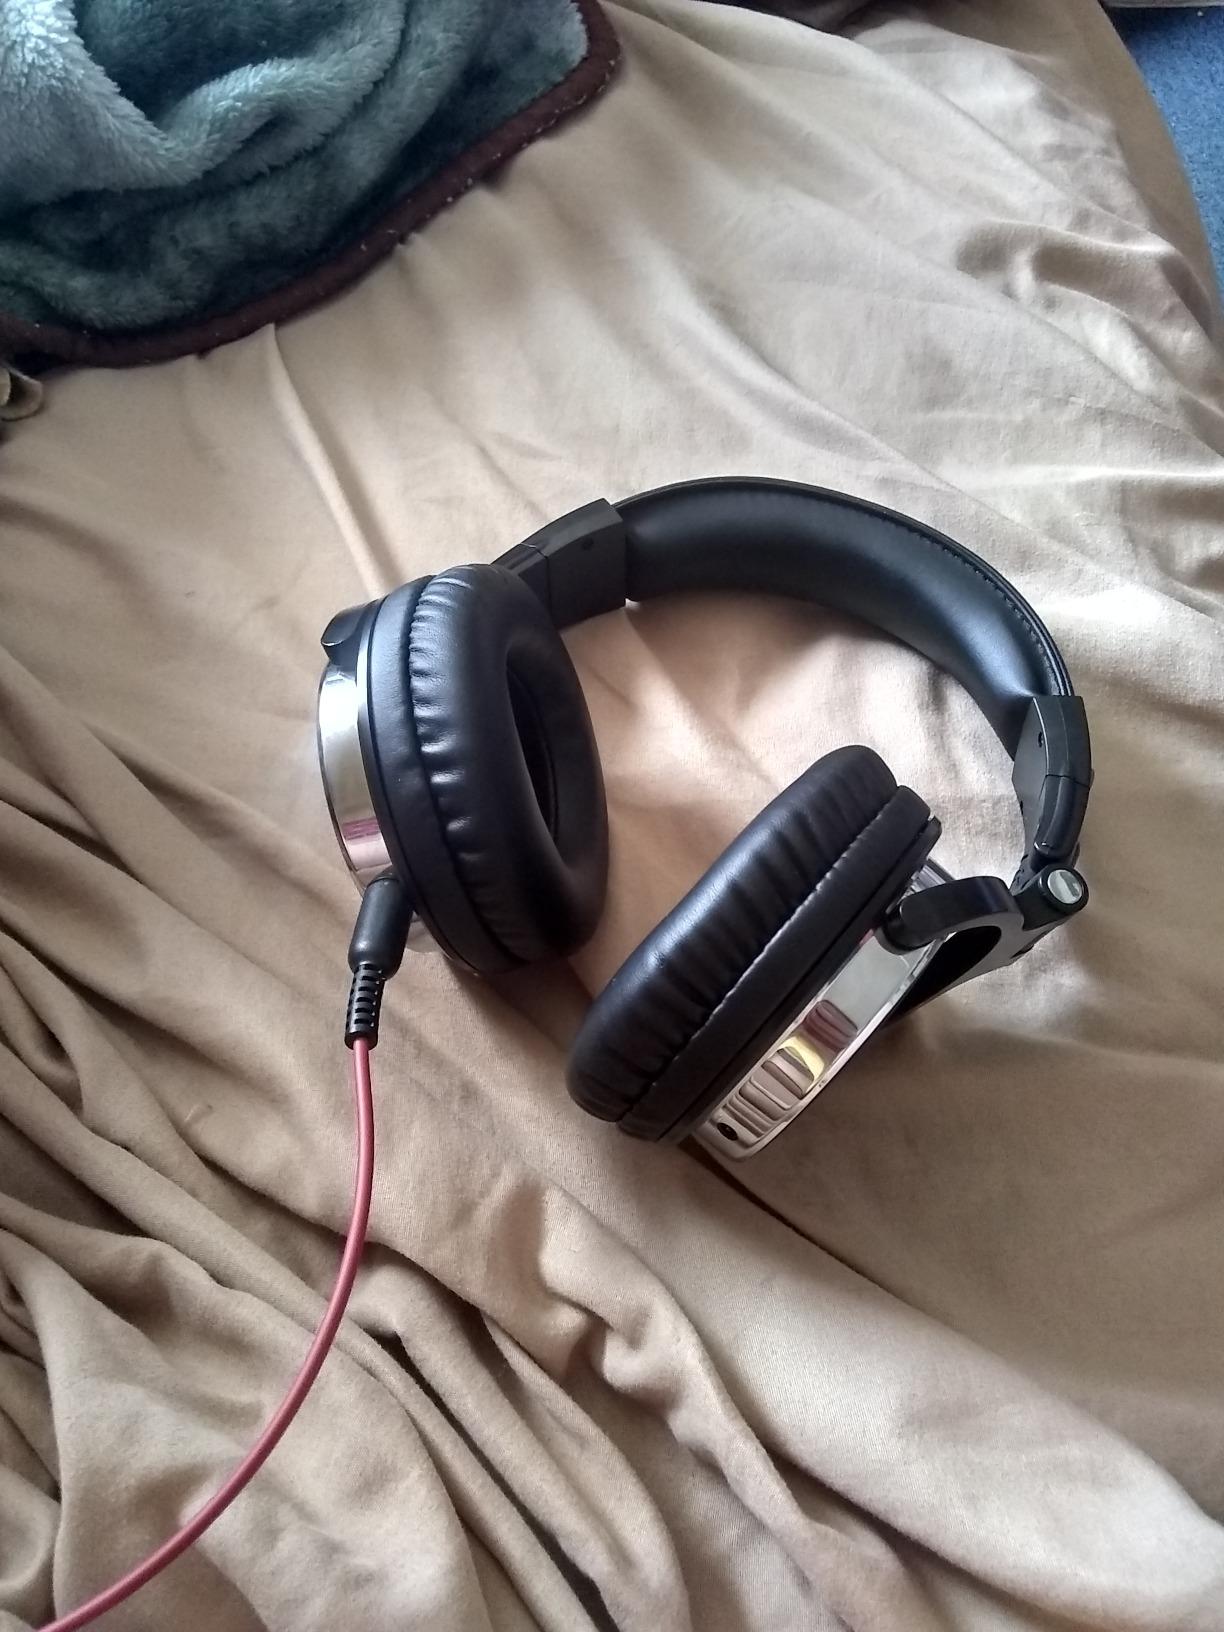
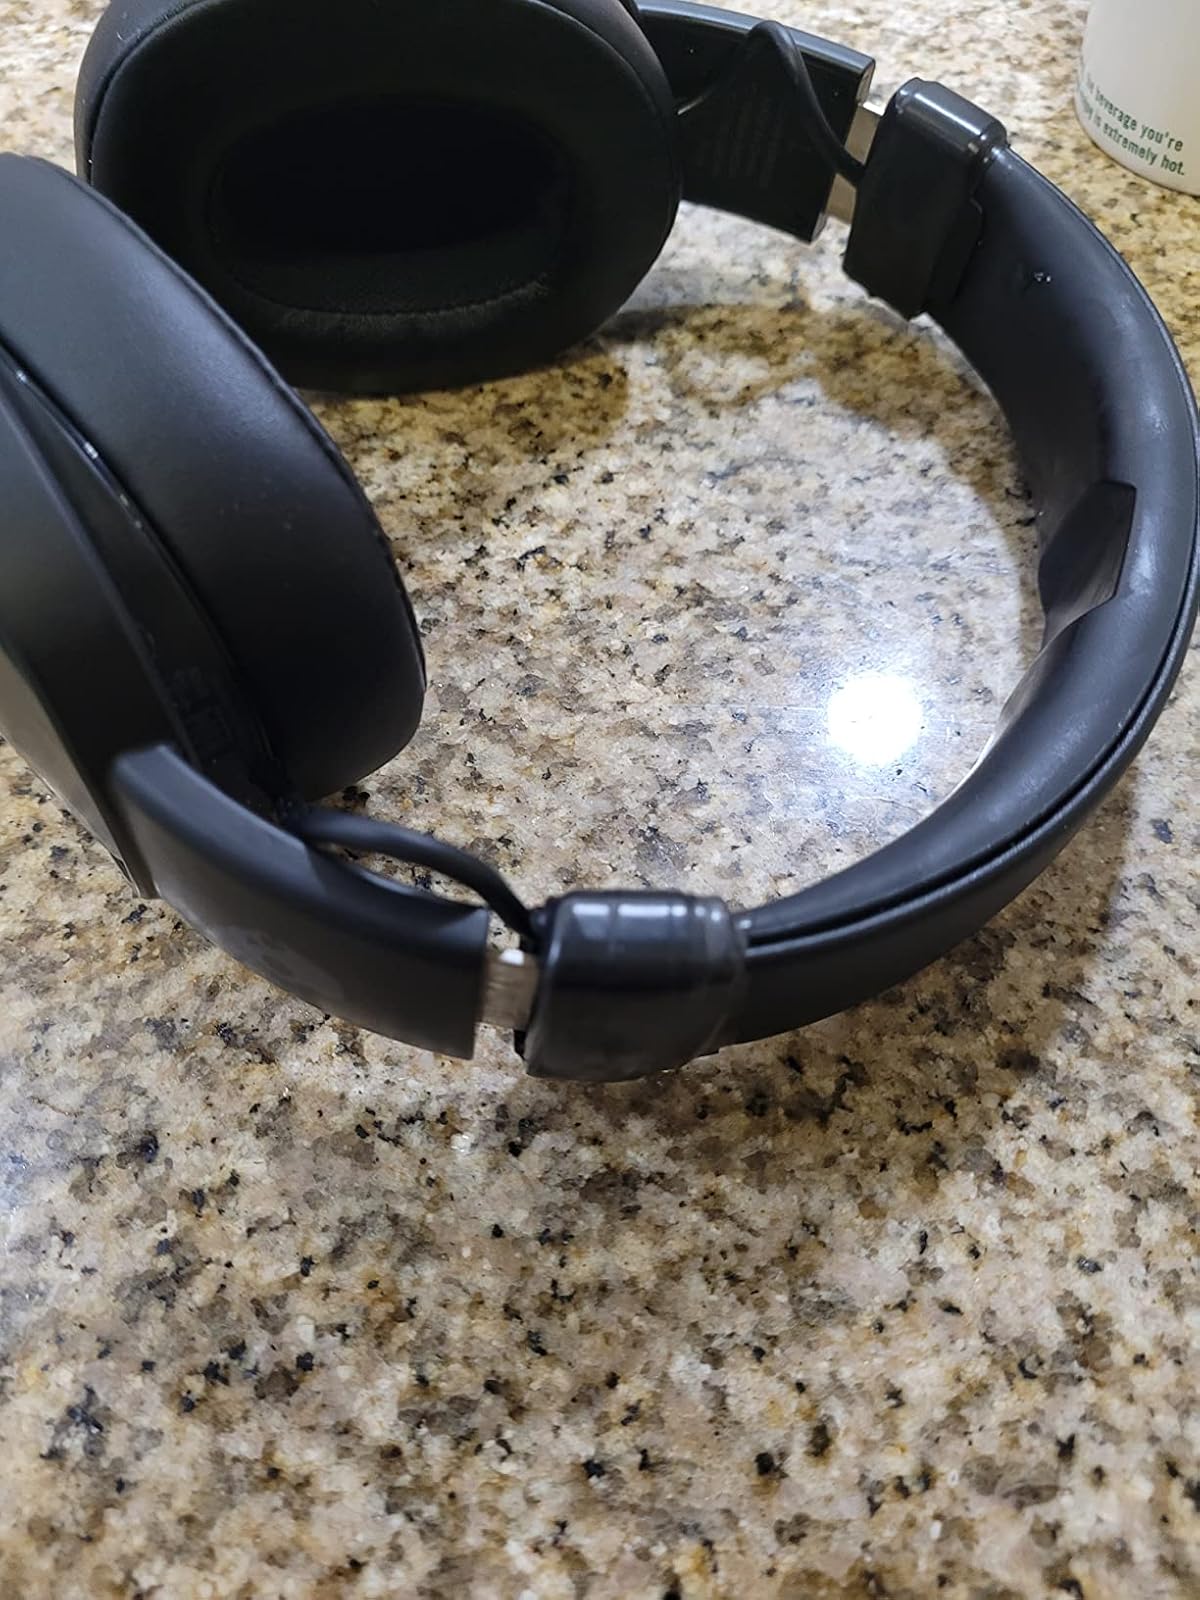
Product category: headphones
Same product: no